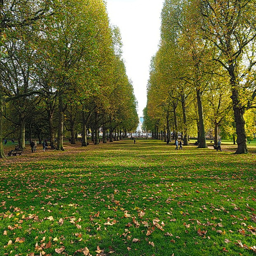
autumn the reds , yellows and browns